Wind power in Finland

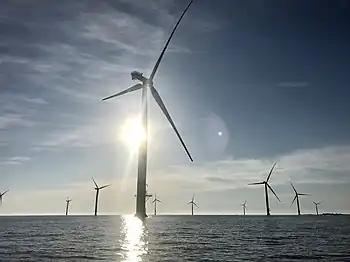
Tahkoluoto wind farm near Pori

Finland has a single offshore wind farm, the 44 MW Tahkoluoto offshore wind farm, owned by Suomen Hyötytuuli. It is located near Pori, with an initial pilot turbine constructed in 2010 and the other ten turbines in 2017. An extension with a further 40 turbines is planned. A demonstration project with two deep water wind turbines received a 30 million grant and is planned to be constructed in 2023-26 before the main extension.